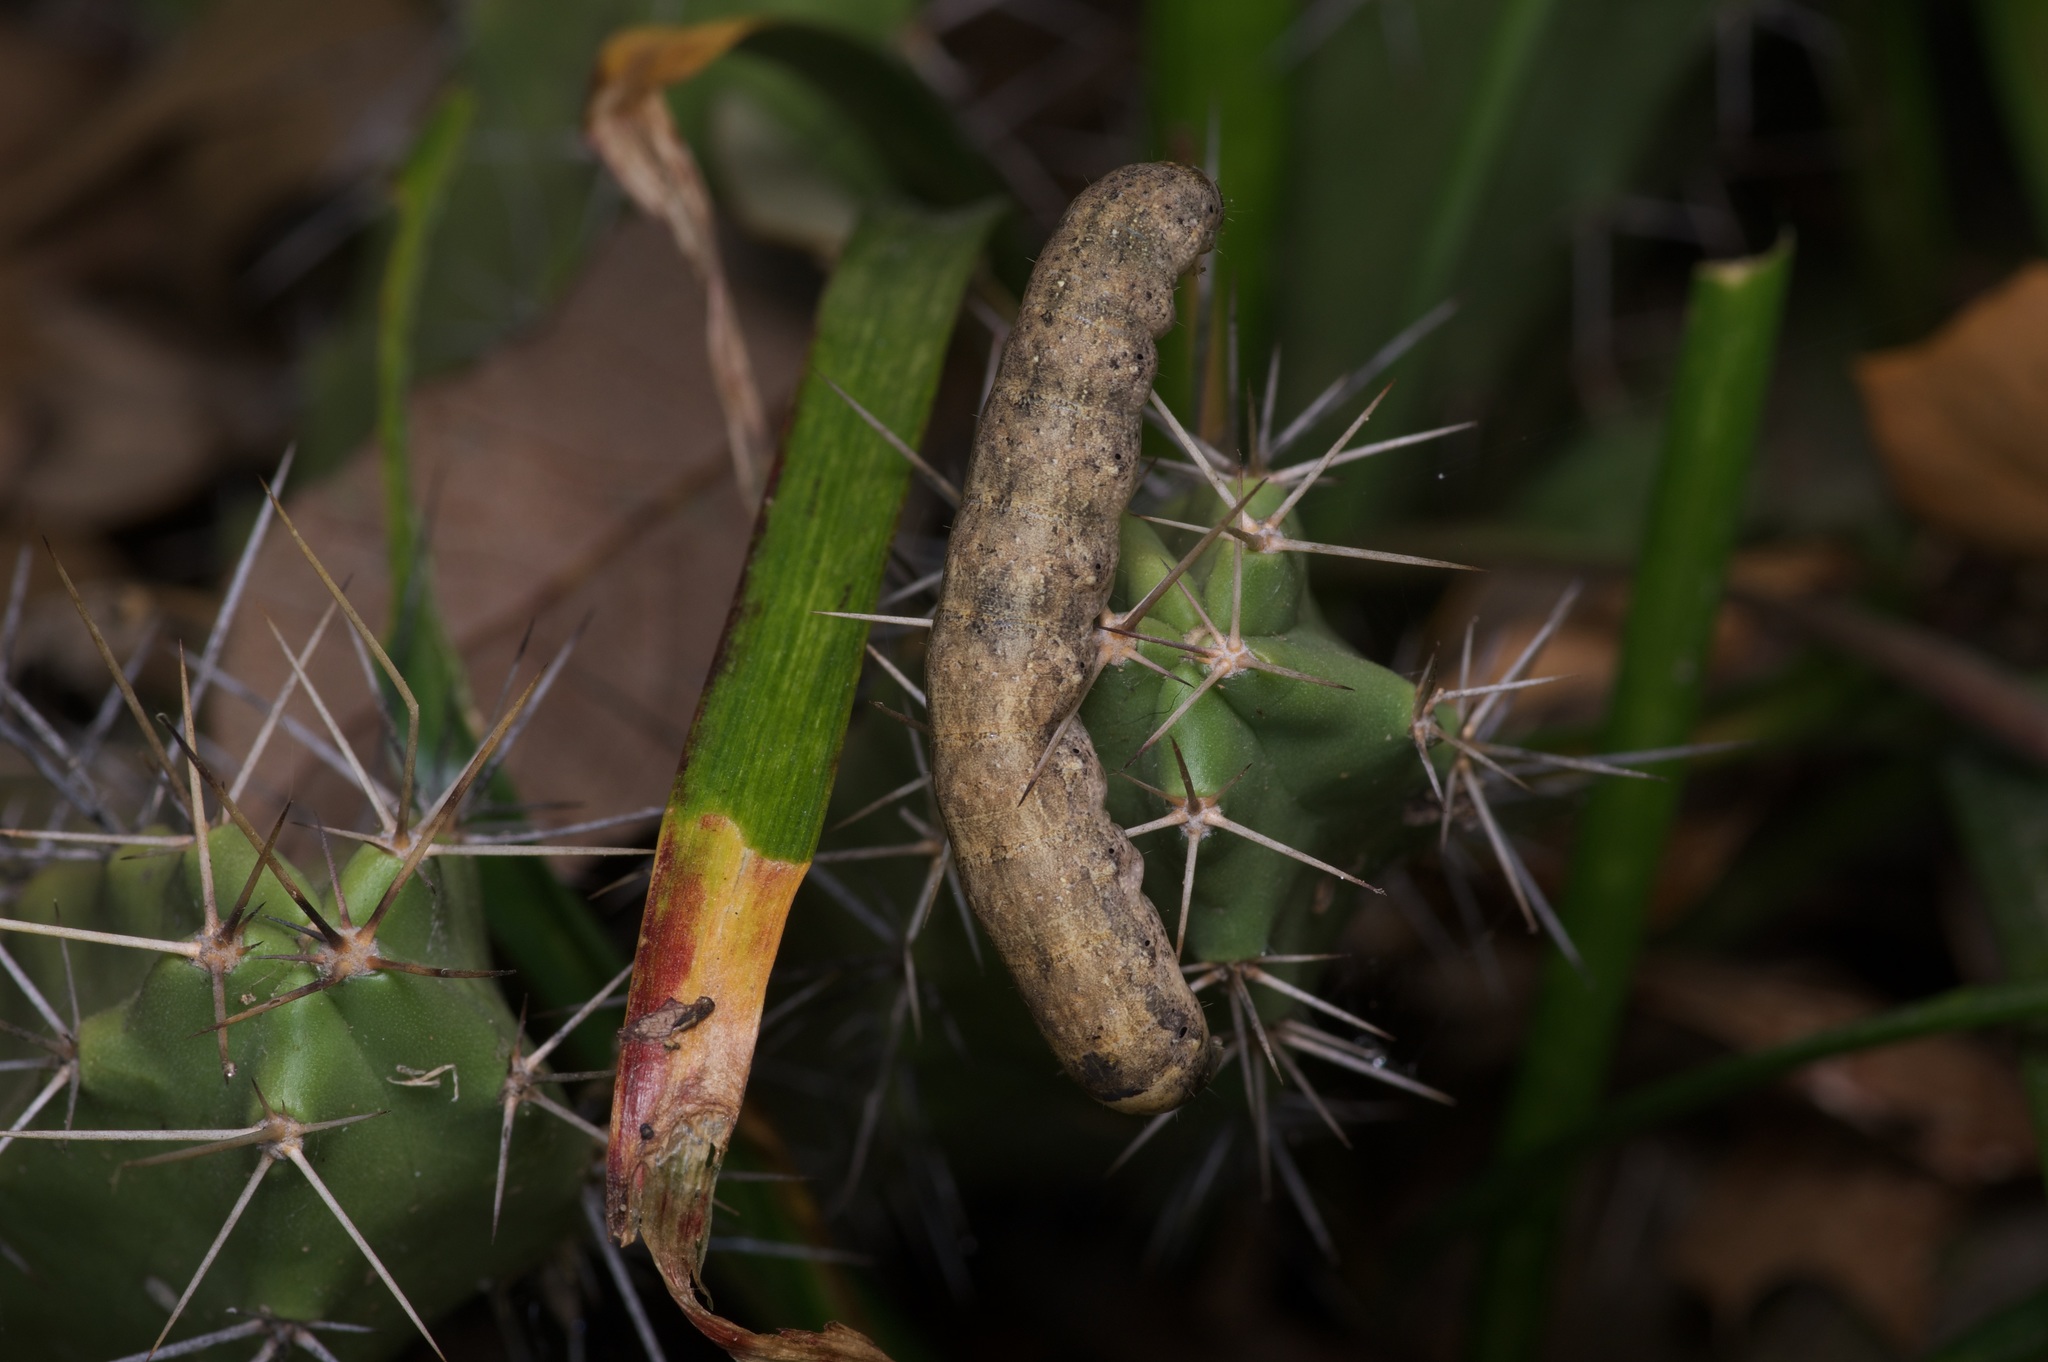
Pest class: cutworms